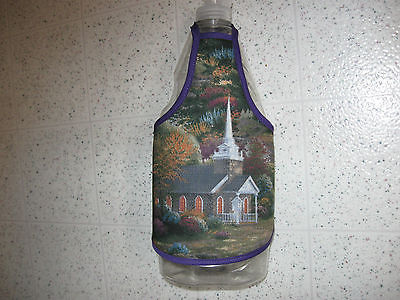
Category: toaster